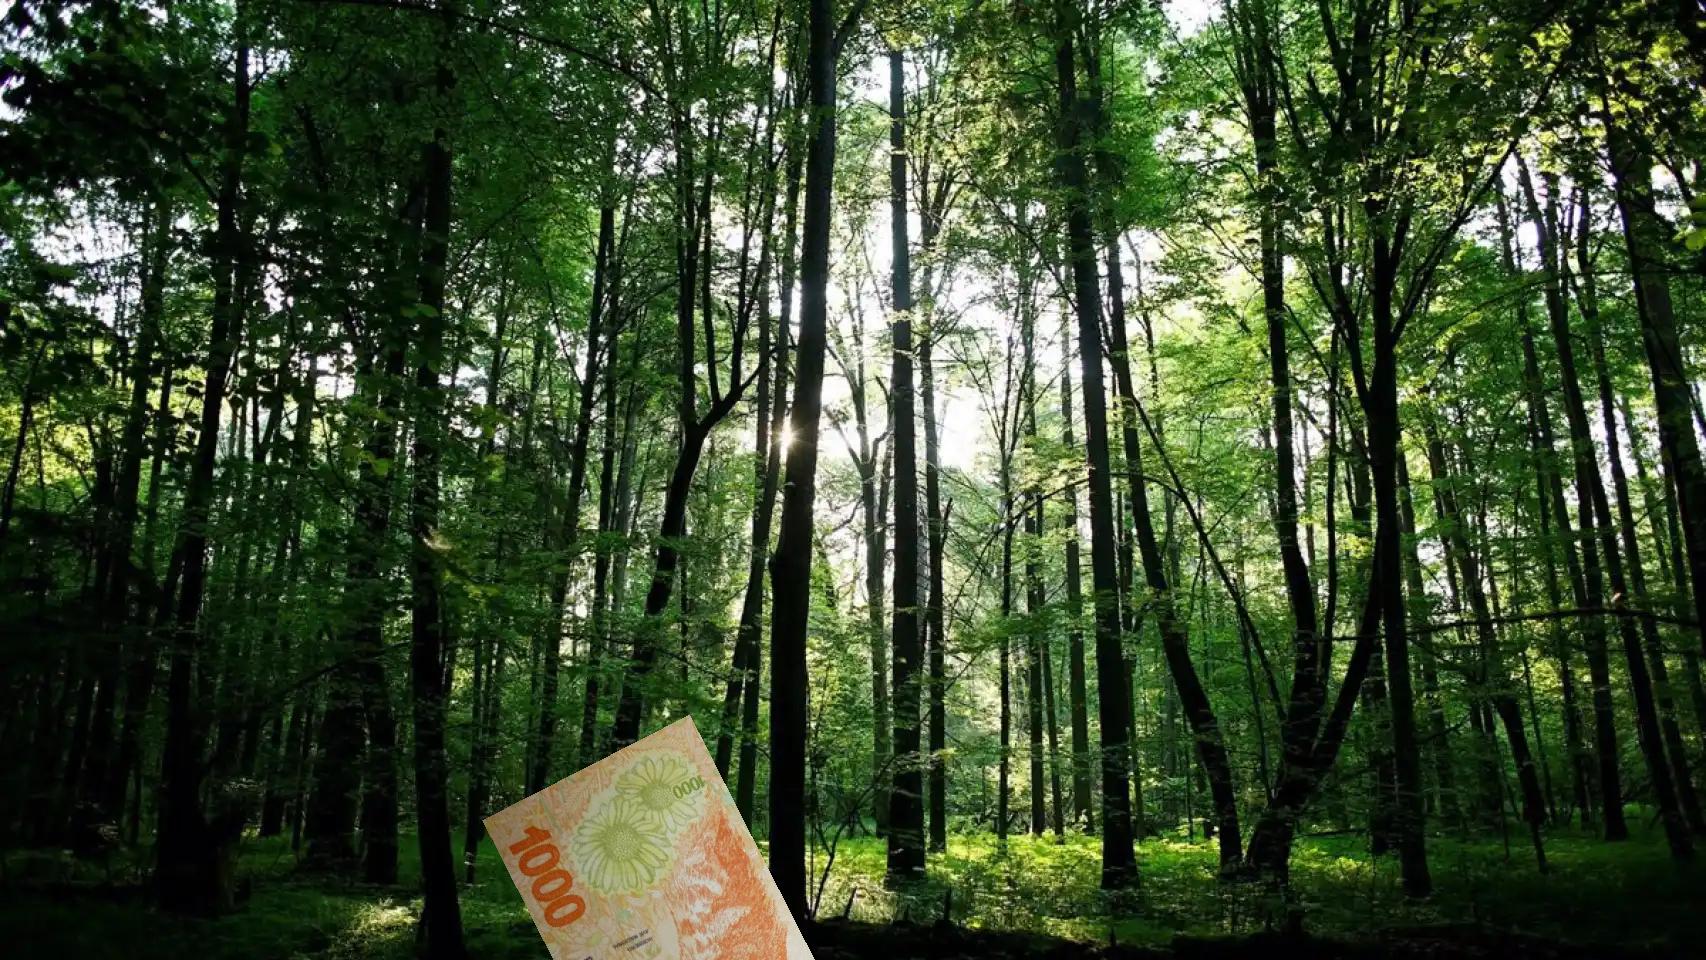
Denominación: 1000